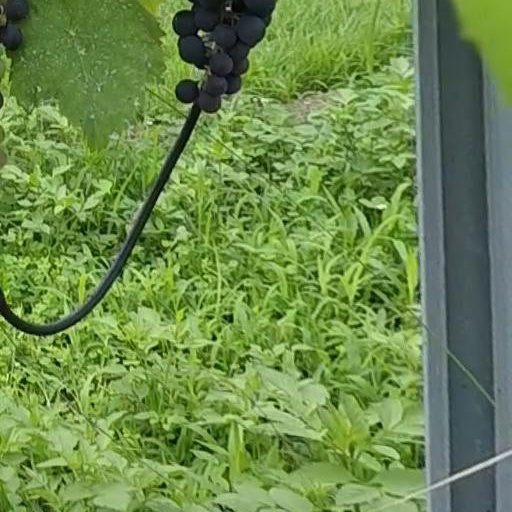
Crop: grape